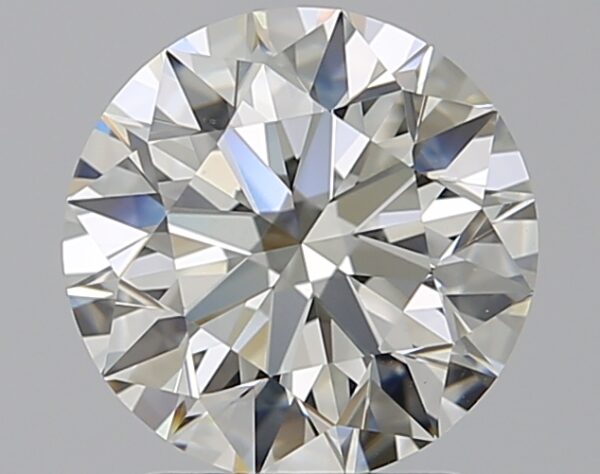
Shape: round
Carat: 2
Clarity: VVS1
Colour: J
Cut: EX
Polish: EX
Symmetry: EX
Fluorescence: ST
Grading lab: GIA
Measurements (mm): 8.02 x 8.06 x 4.98